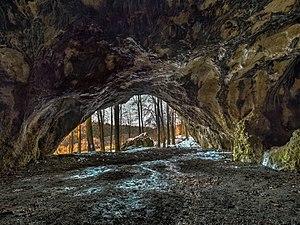
Wiesenttal est une commune de Bavière, située dans l'arrondissement de Forchheim, dans le district de Haute-Franconie.